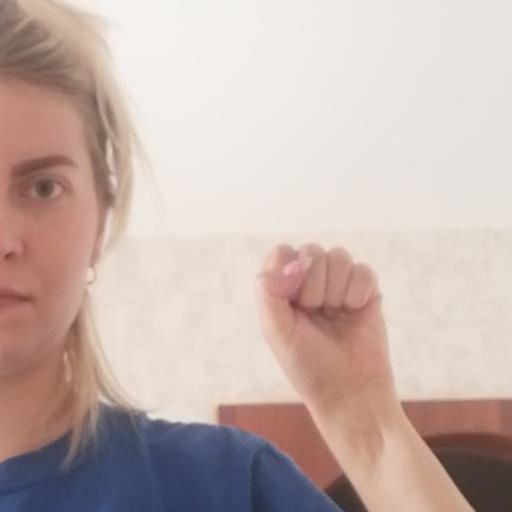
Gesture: fist